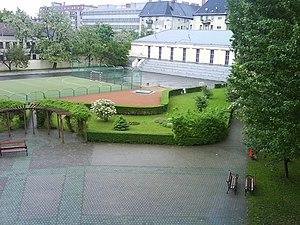
Le Lycée Saint-Ladislas de Kőbánya est un lycée public situé dans le 10ᵉ arrondissement de Budapest. Fondé en 1907, il est considéré comme l'un des meilleurs lycées de la capitale hongroise. Il est l'héritier du Lycée supérieur d'État du 10ᵉ arrondissement, du Lycée supérieur royal du 10ᵉ arrondissement de Budapest-Kőbánya Saint-Ladislas, du Lycée royal du 10ᵉ arrondissement de Budapest-Kőbánya Saint-Ladislas, du Lycée Ladislas 1ᵉʳ. Jusqu'en 2011, il porte le nom de Lycée municipal du 10ᵉ arrondissement Saint-Ladislas.